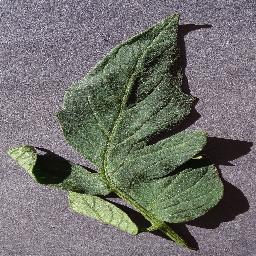
Label: Tomato___healthy